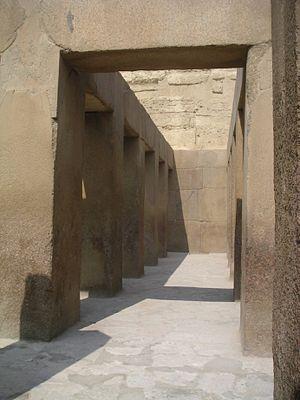
L'art architectural de l'Égypte antique désigne les pratiques architecturales qui avaient cours pendant plus de trois millénaires de cette période. Cette durée particulièrement longue invite à considérer non pas une architecture, mais des architectures égyptiennes, dont les différences sont à la fois imputables aux évolutions technologiques de cette civilisation et aux aléas historiques multiples. Bien que les vestiges conservés soient à dominante cultuelle et funéraire, les habitations ou constructions utilitaires ont un intérêt architectural certain.
La pyramide de Khéphren est la deuxième pyramide d'Égypte en taille. Dominant un complexe composé de deux temples reliés par une chaussée et d'une pyramide satellite, elle est de type à faces lisses et fut élevée sous la IVᵉ dynastie durant l'Ancien Empire pour le pharaon Khéphren, fils de Khéops. Elle se dresse sur le plateau de Gizeh au sud-ouest de celle de son père. Elle est sans doute la plus facile à reconnaître car son sommet est encore couvert de calcaire. Légèrement plus petite que celle de Khéops, elle paraît pourtant plus haute car érigée sur une proéminence rocheuse avec un angle d'inclinaison supérieur à celui de la Grande pyramide. Le temps a également préservé un temple d'accueil dont la sobriété et la composition subtile des matériaux font un véritable joyau de l'Ancien Empire.